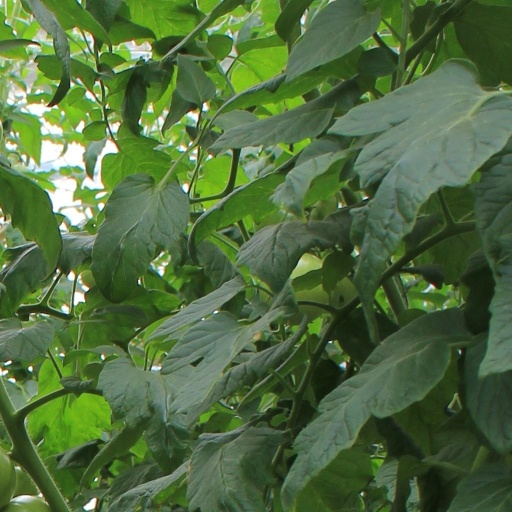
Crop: tomato